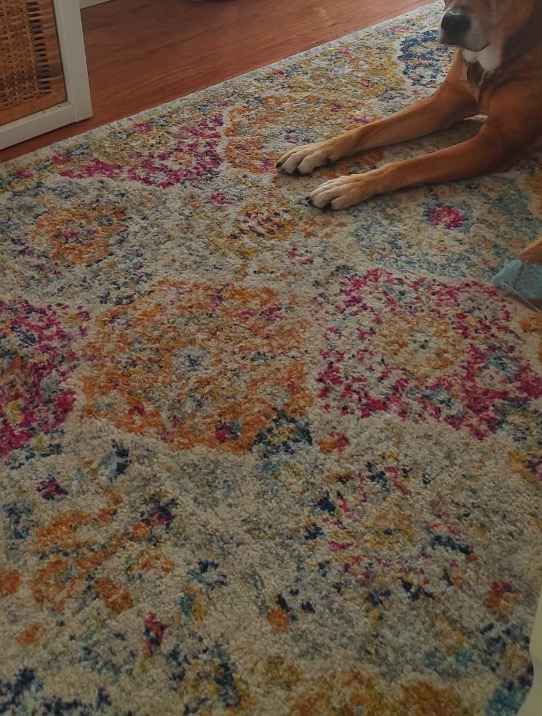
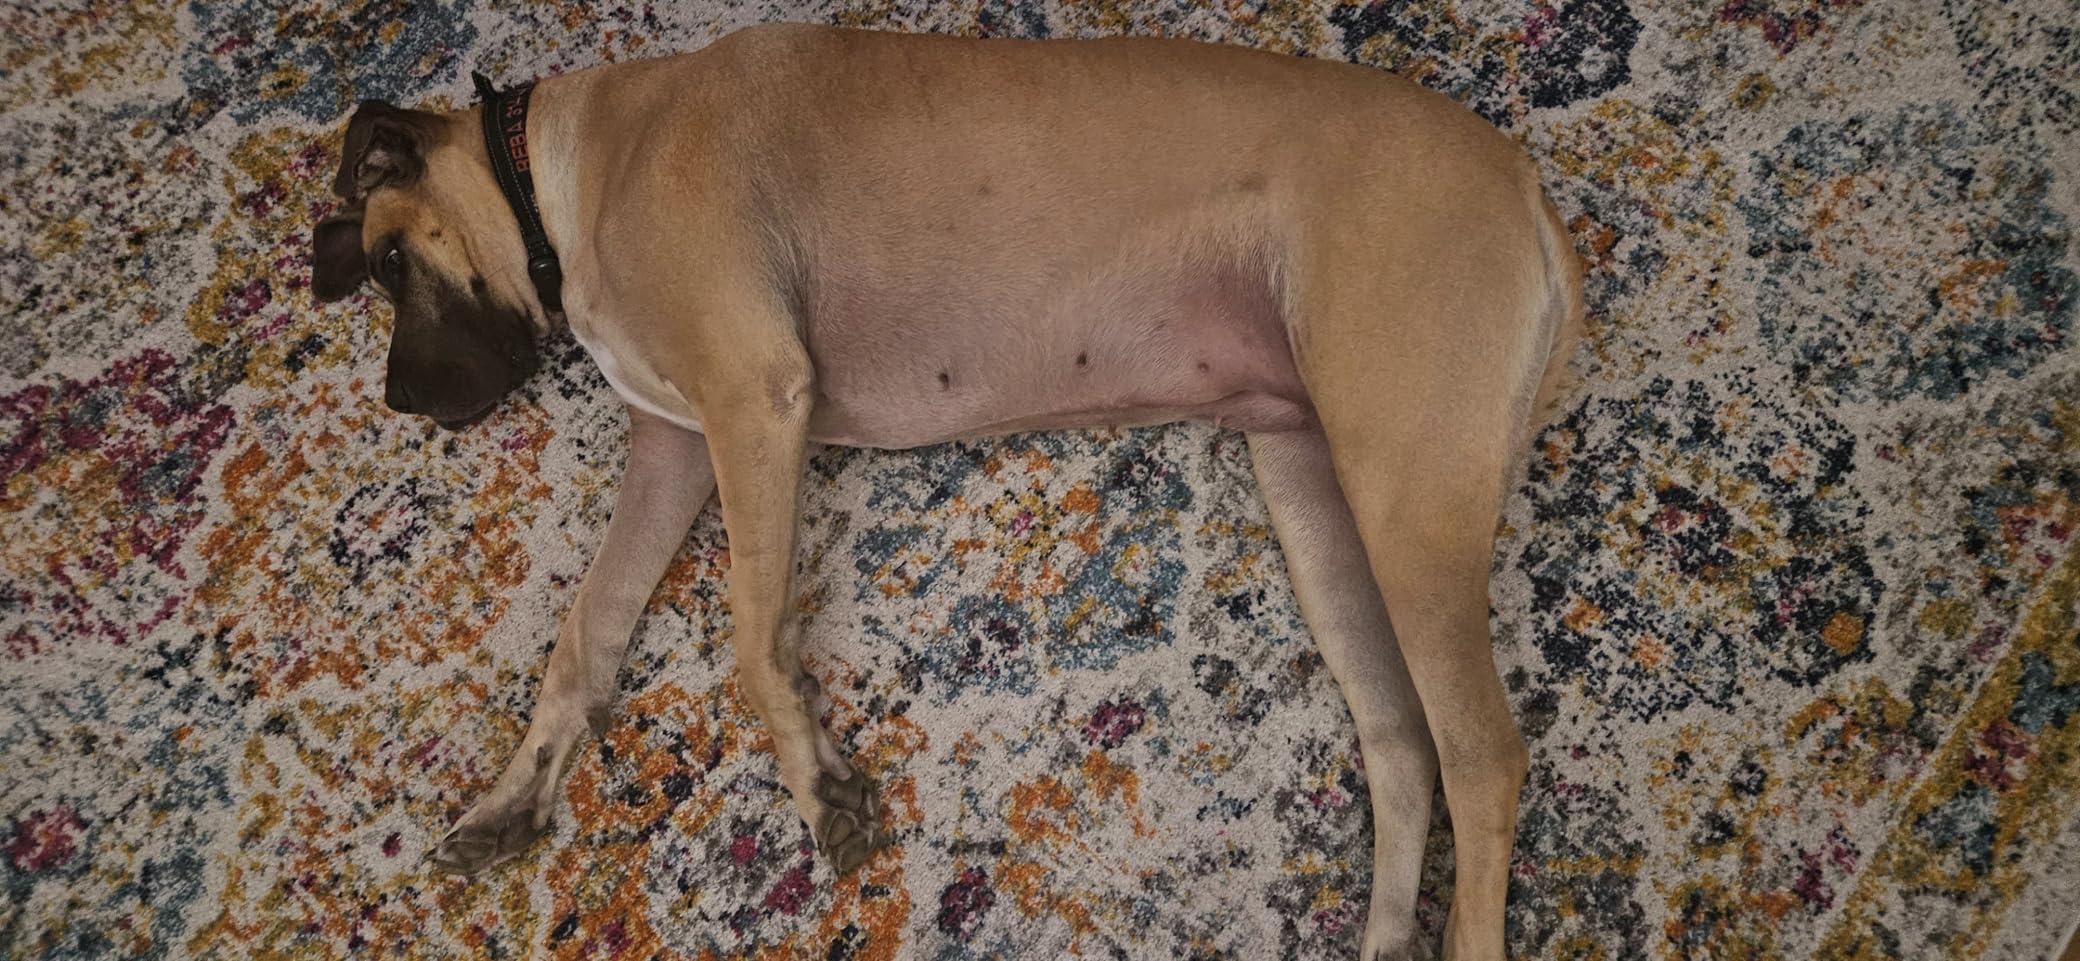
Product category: misc
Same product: yes